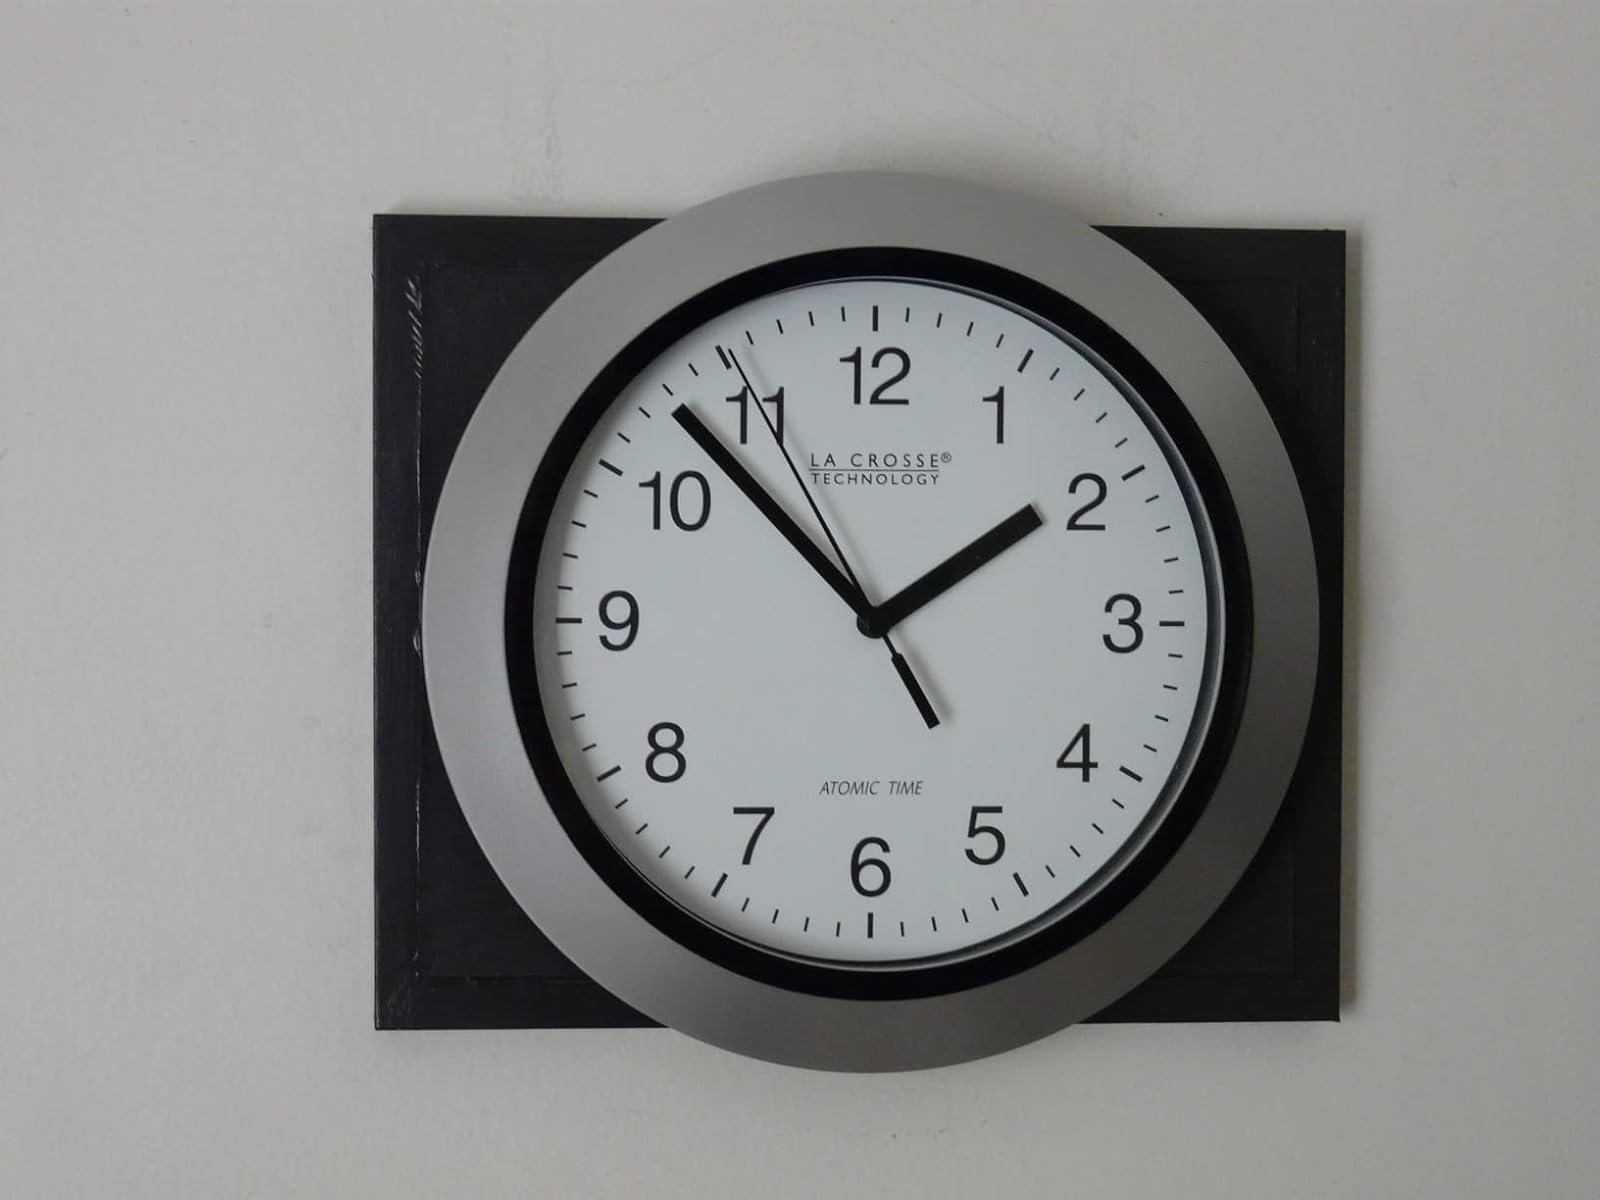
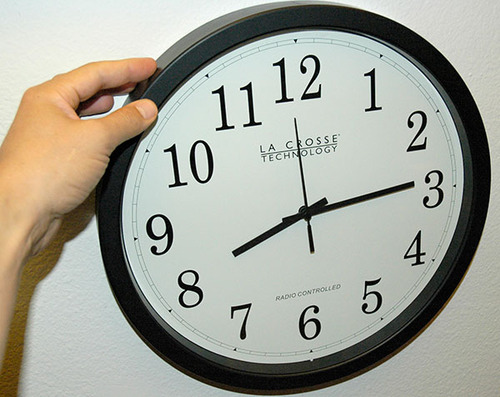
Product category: clock
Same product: no